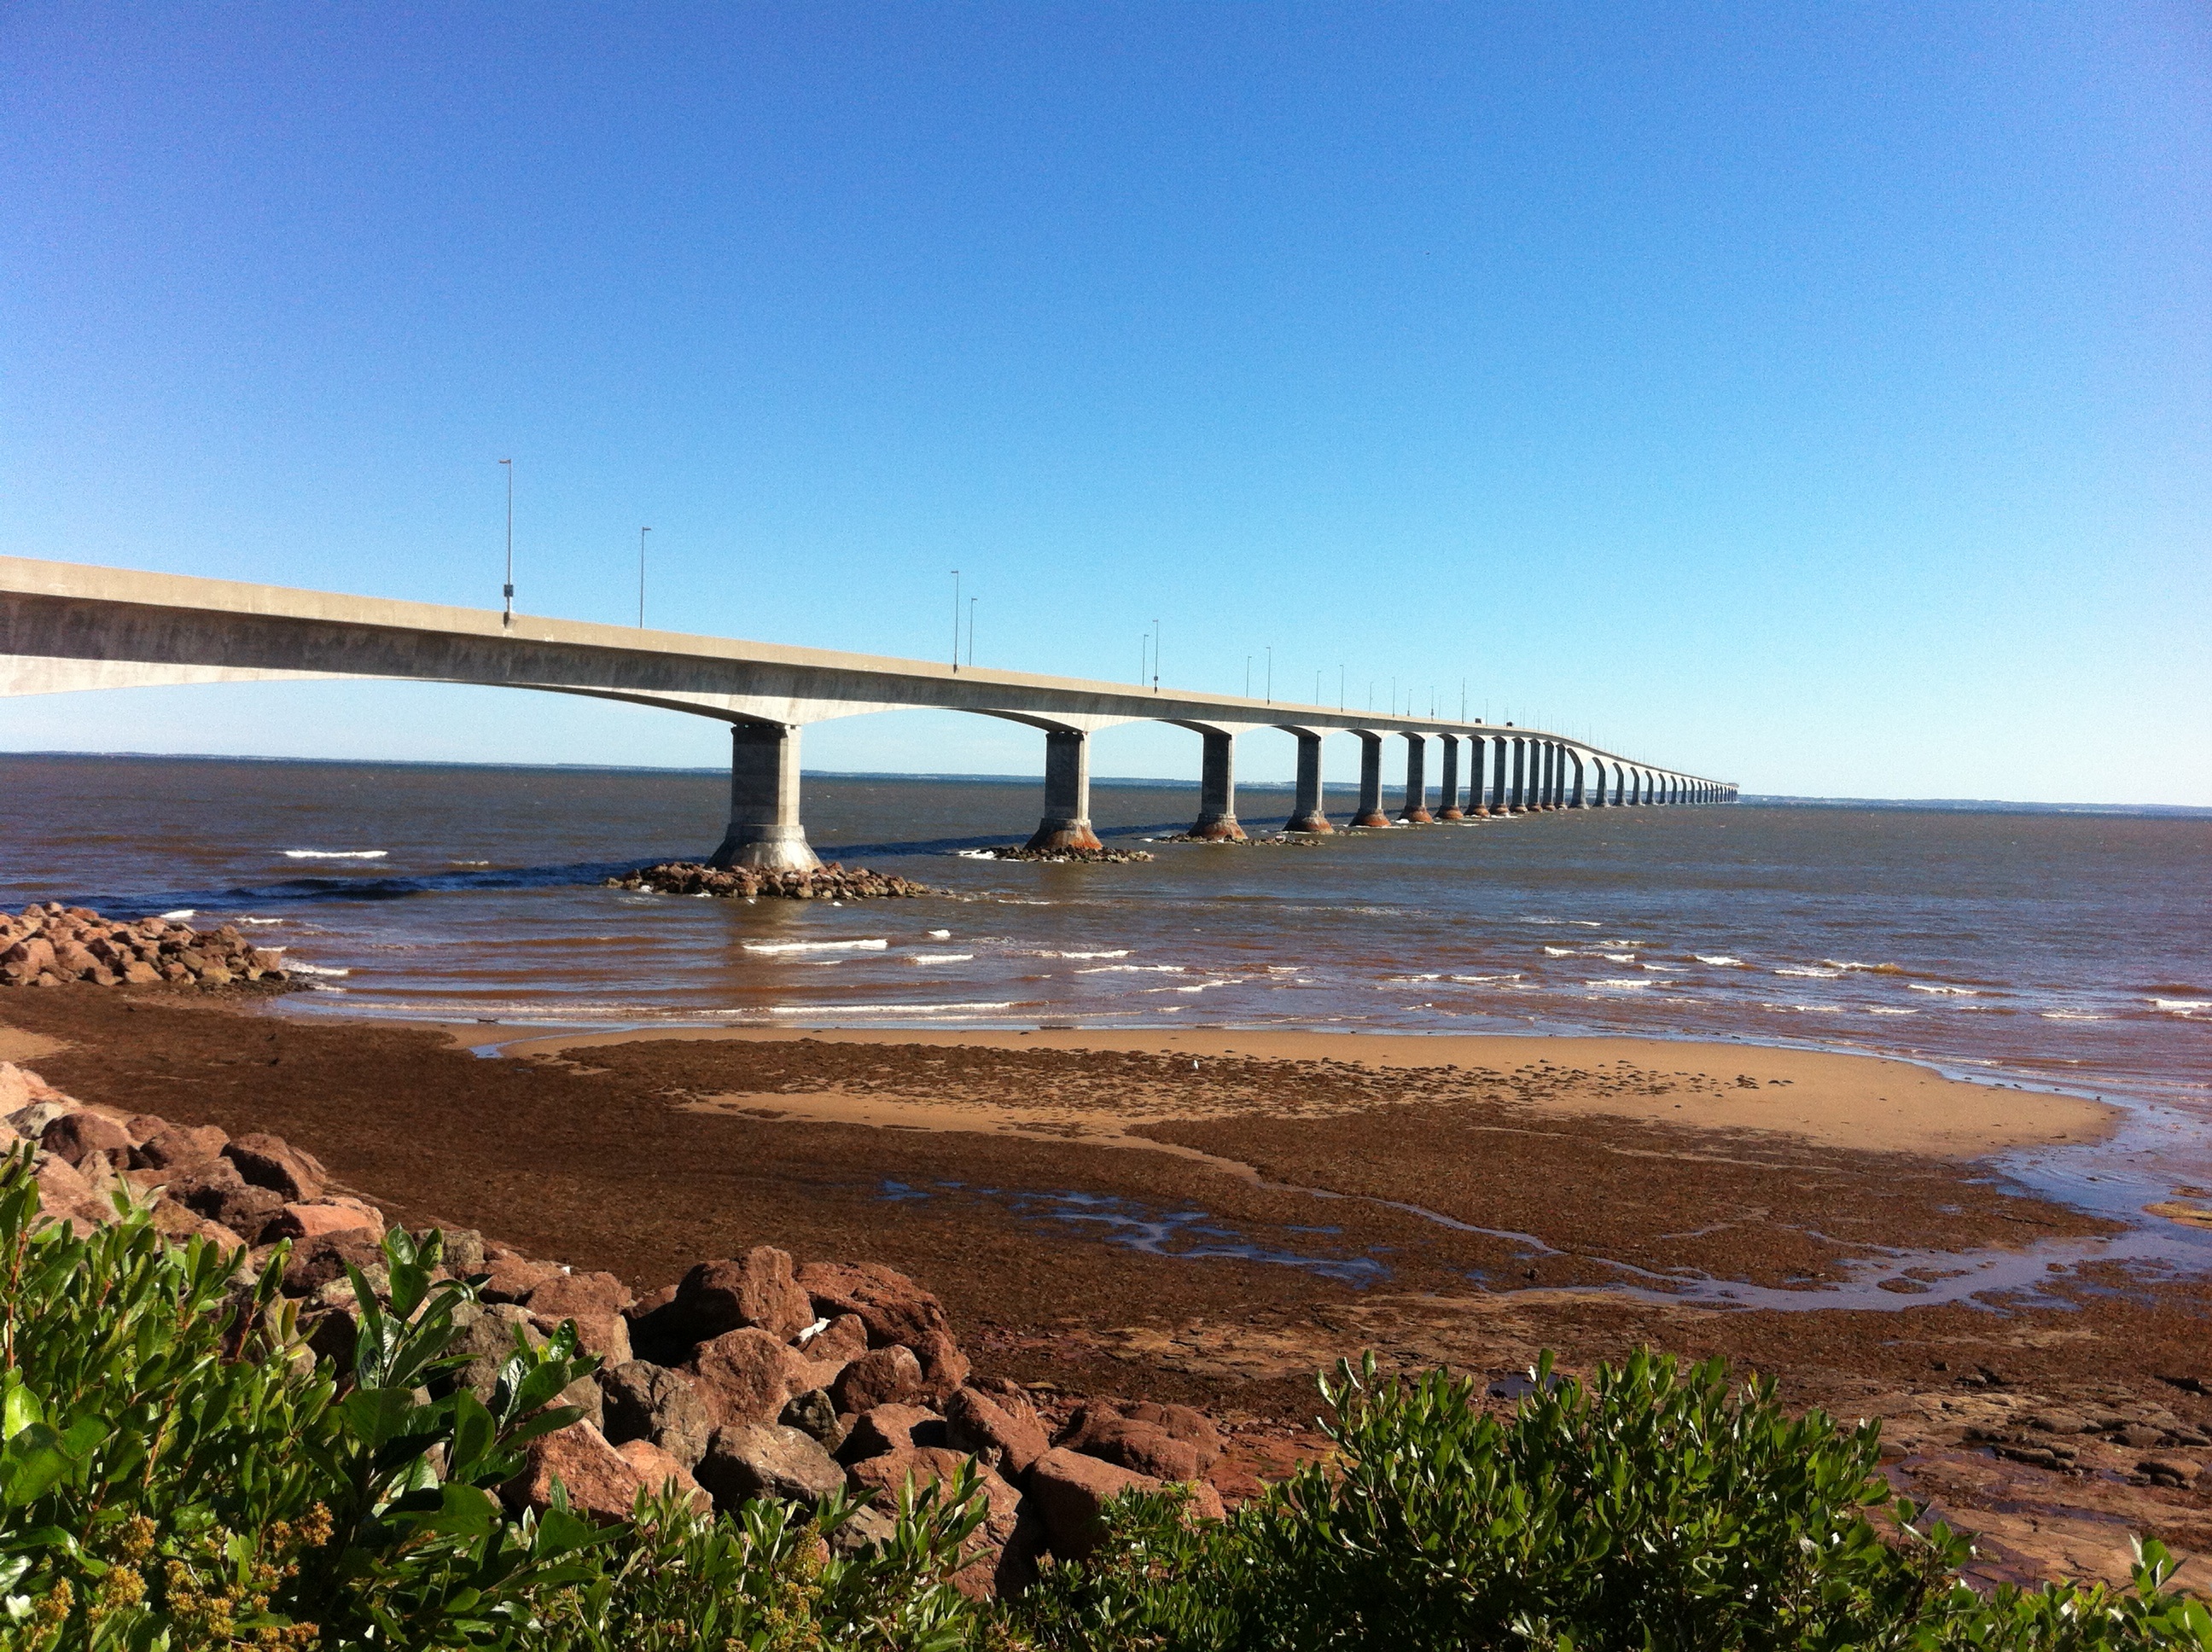
beach, sea, coast, ocean, horizon, architecture, bridge, shore, pier, walkway, vacation, cove, bay, body of water, atlantic, northumberland, cape, pei, nonbuilding structure, confederation bridge